Manjukalavum Kazhinju

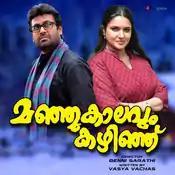

Manjukalavum Kazhinju is a 1998 Indian Malayalam film, directed by Benni Saradhi and produced by Moncy B. Pulikkottil and M. Jayarajan. Written by Vashyavachas The film stars Manoj K. Jayan, Nedumudi Venu, Sudheesh and Sukanya in the lead roles. The film has musical score by Johnson.